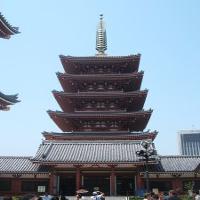
Weather: sun or clear